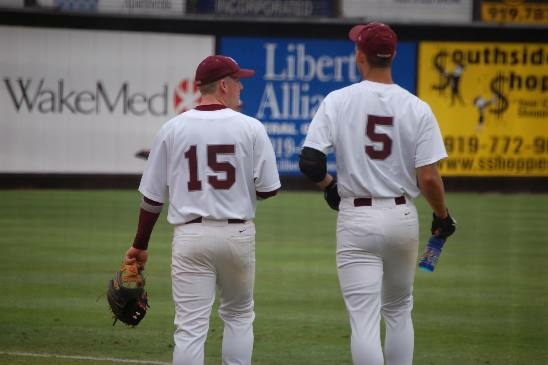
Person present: No